Cisai-Saint-Aubin

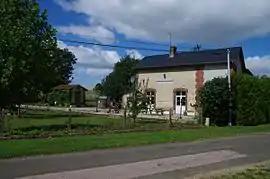
The old railway station in Cisai

Cisai-Saint-Aubin is a commune in the Orne department in north-western France. The French priest and palaeographer Robert Devreesse (1894–1978) was born in Cisai-Saint-Aubin.